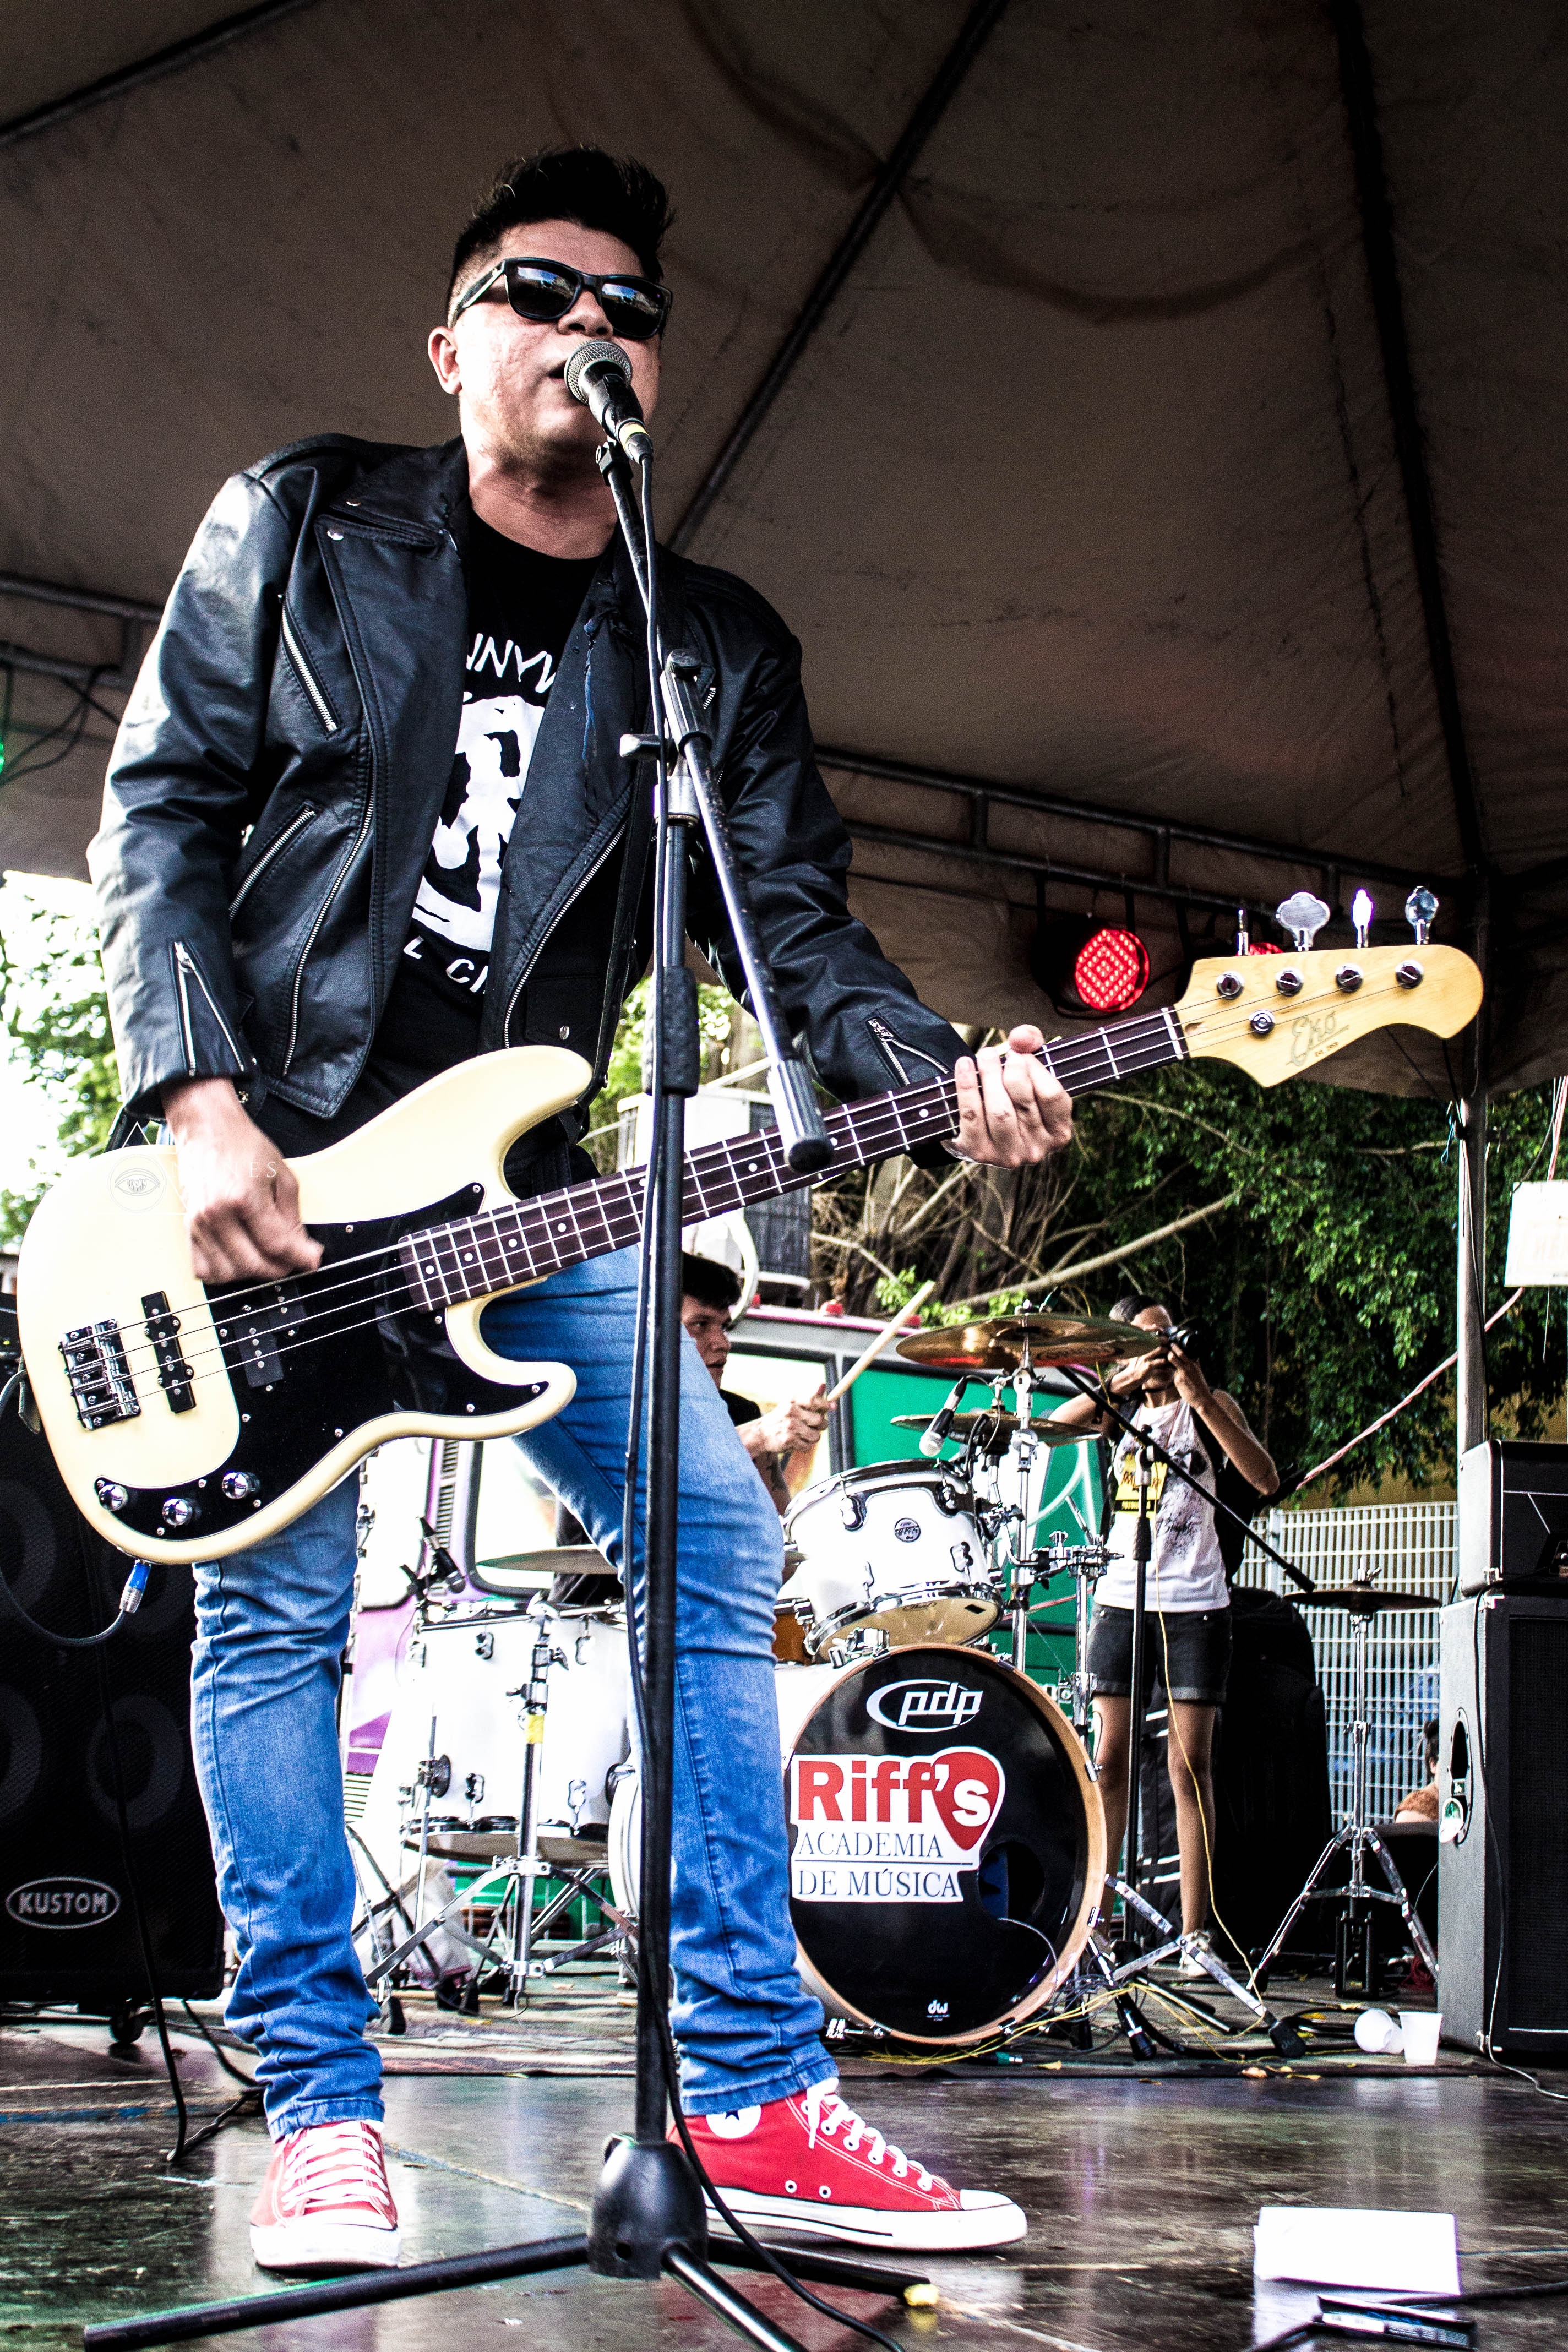
rock, music, black and white, musician, performance art, exposure, performance, scene, low, rock star